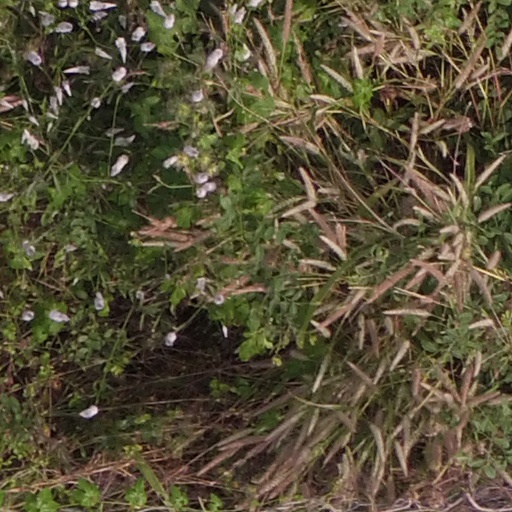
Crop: maize; corn